Stratos Pagioumtzis

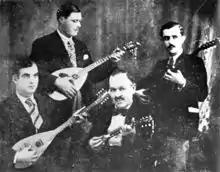
I Tetras tou Peiraia; Pagioumtzis is first from the left (mid 1930s).

Stratos Pagioumtzis ( 1904 – 16 November 1971) was a Greek "rebetiko" singer, also known with the nickname "Stratos the sluggard (Στράτος ο τεμπέλης)" or simply "Stratos".